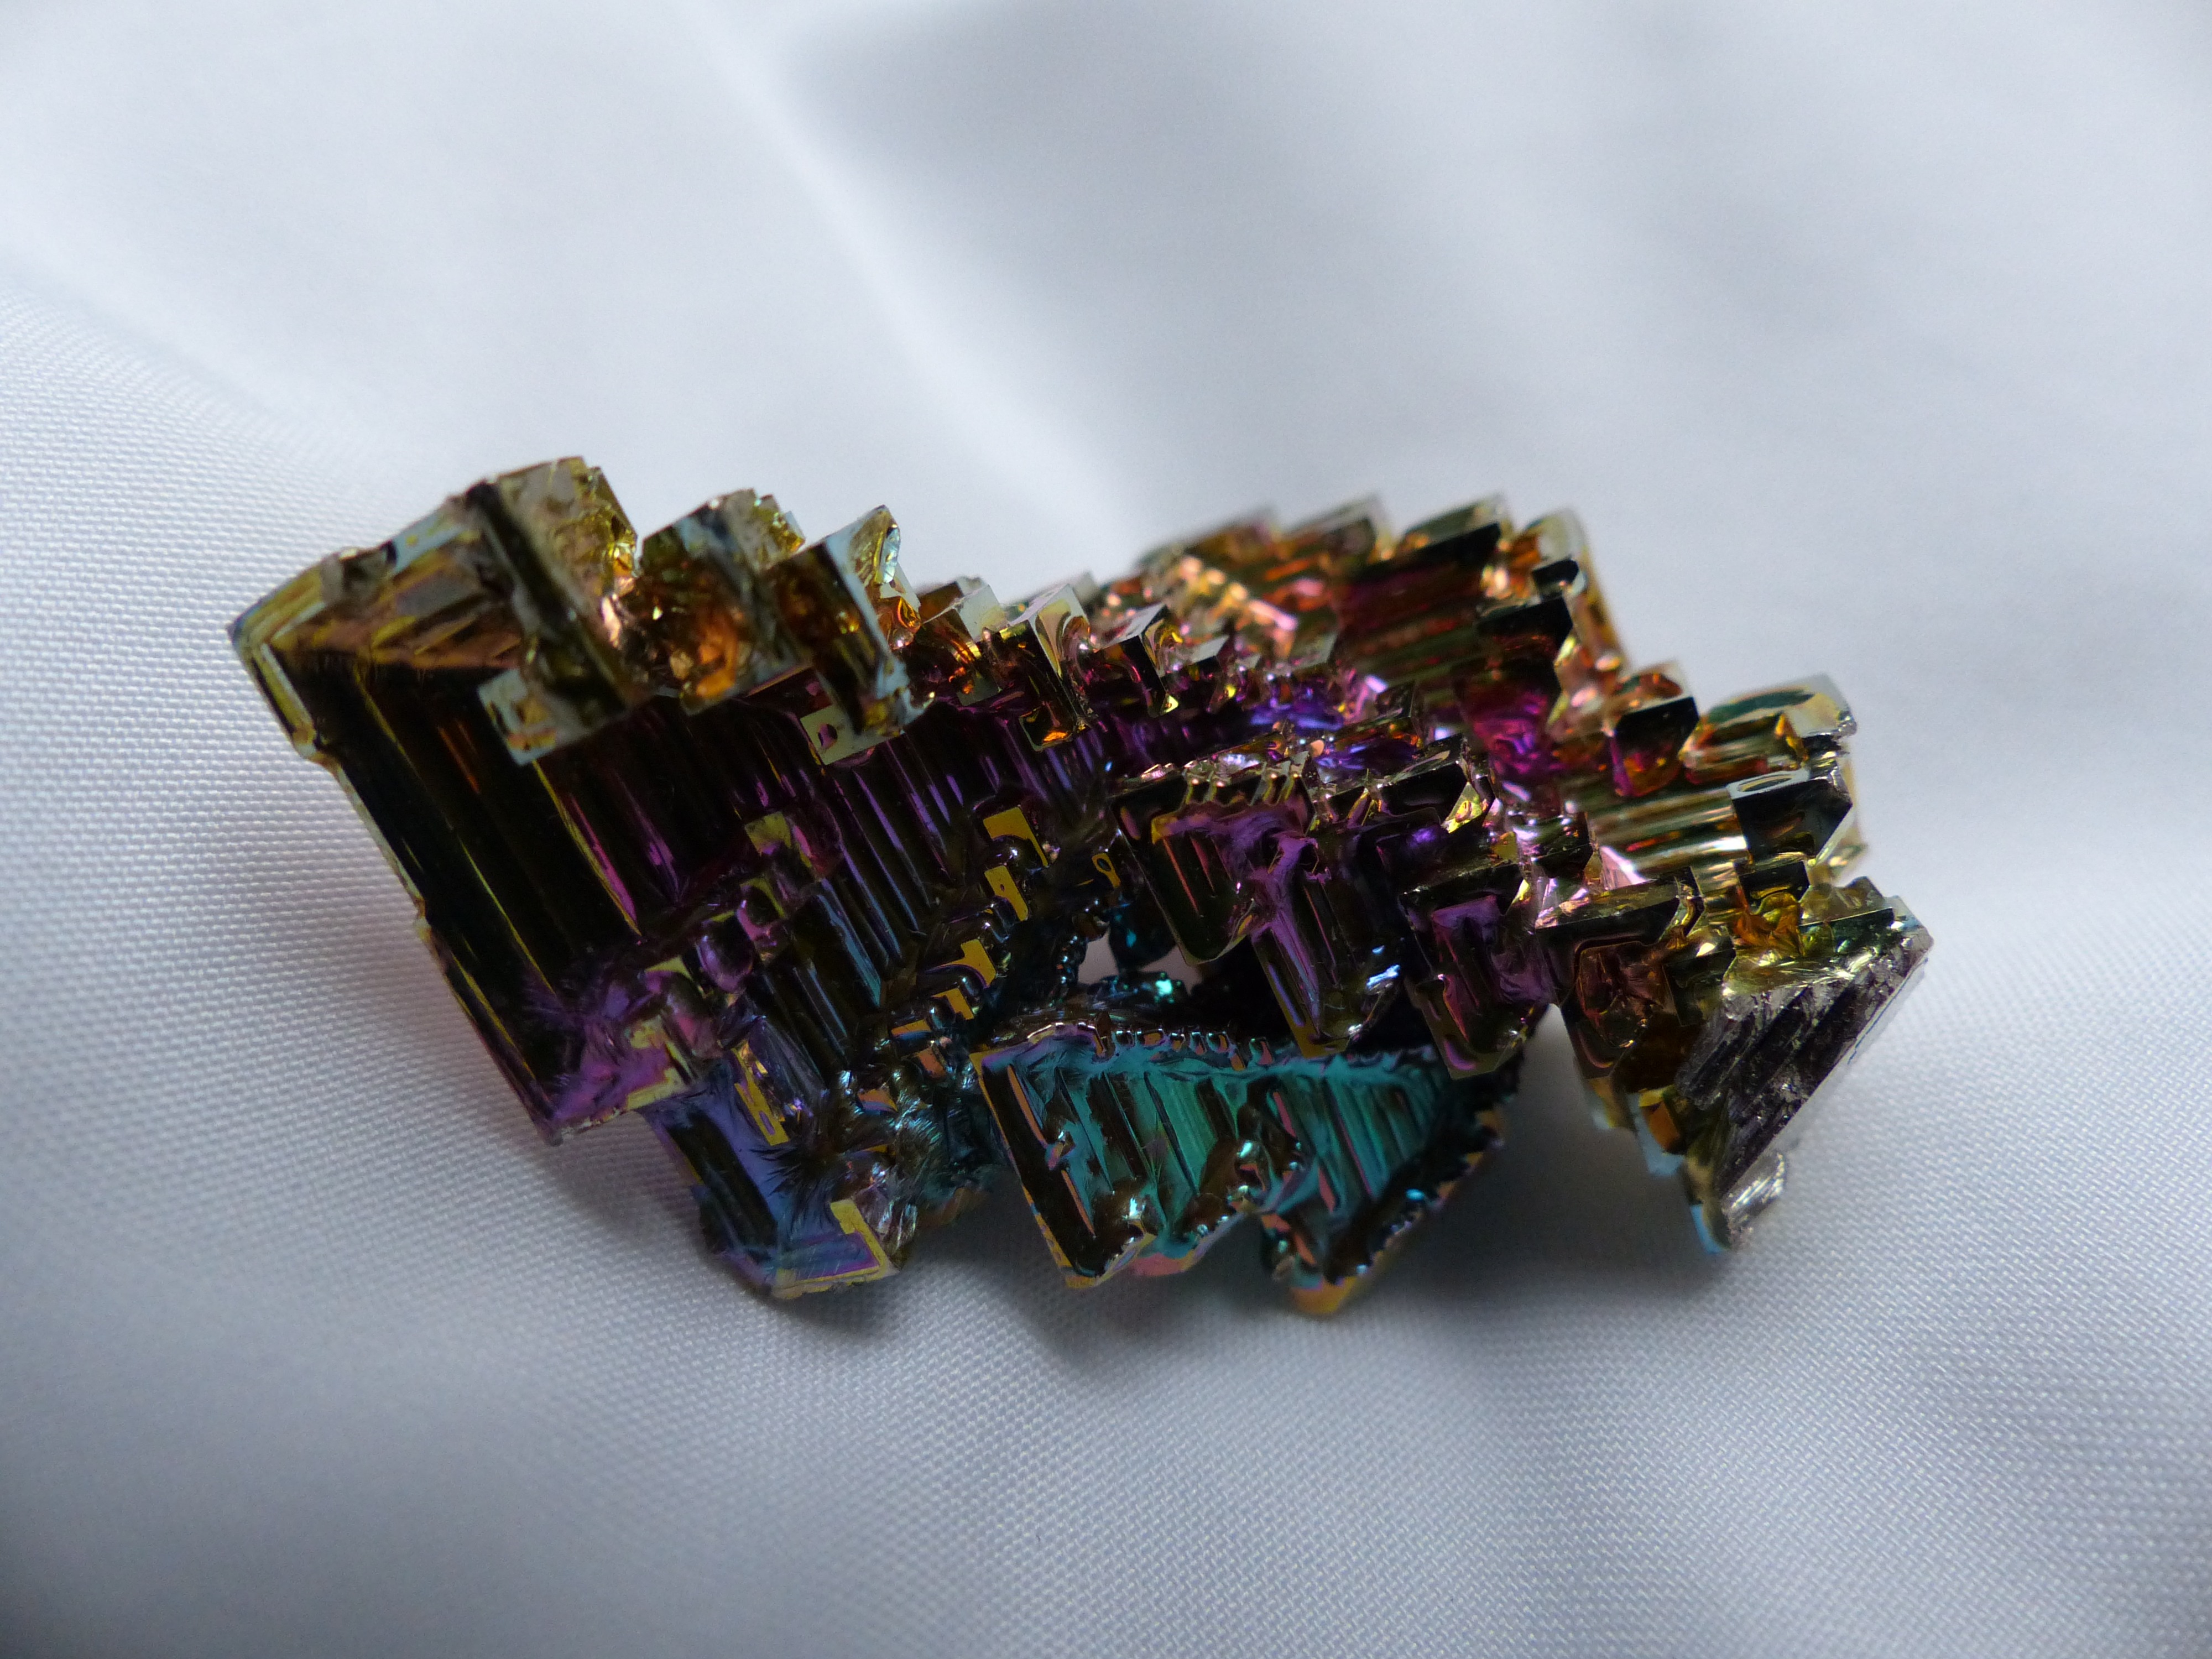
color, metal, colorful, bead, aesthetic, jewellery, art, spectrum, shiny, gemstone, mineral, metallic, iridescent, bred, element, tint, brittle, color spectrum, glazed includes, synthetic, fashion accessory, bismuth, bismuth crystal, semi metal, bismuth crystal level, metallic gloss, chemical element, coarse crystalline, crystal structure, staircase shaped, synthetic bismutkristall, rhomboedrische crystal structure, rhomboedrisch